Ang Forever Ko'y Ikaw

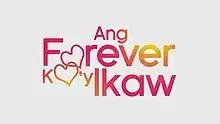
Title card

"Forever" ( / international title: "Close to You") is a 2018 Philippine television drama romance comedy series broadcast by GMA Network. Directed by Tata Betita, it stars Camille Prats and Neil Ryan Sese. It premiered on March 12, 2018 on the network's afternoon line up. The series concluded on May 4, 2018 with a total of 38 episodes.